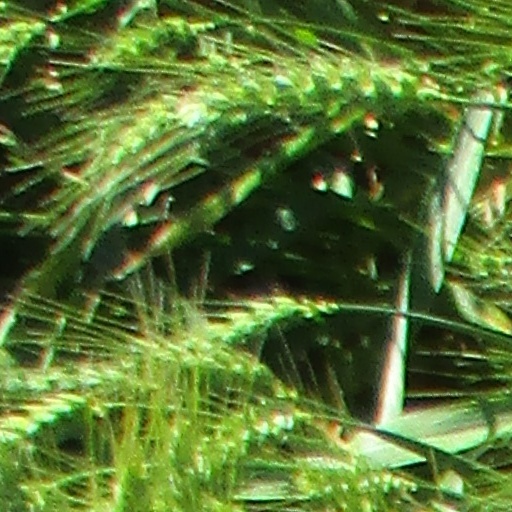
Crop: wheat